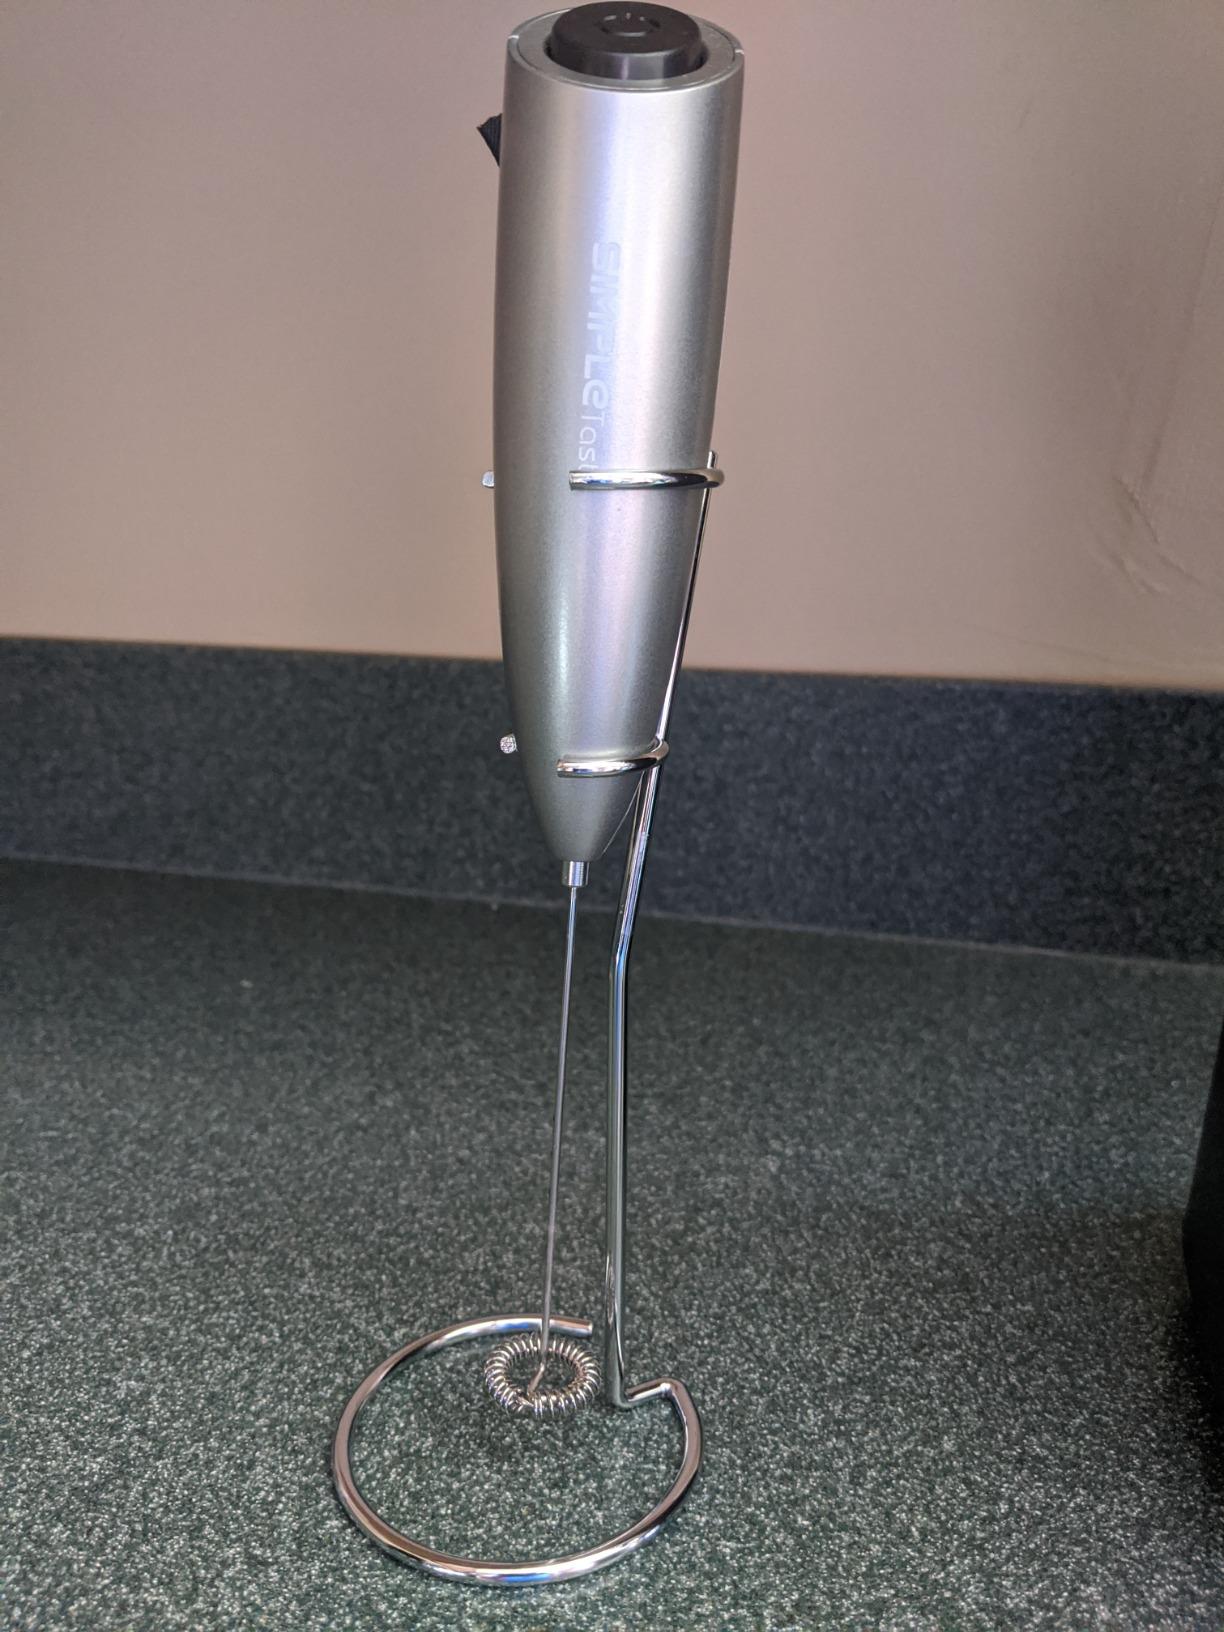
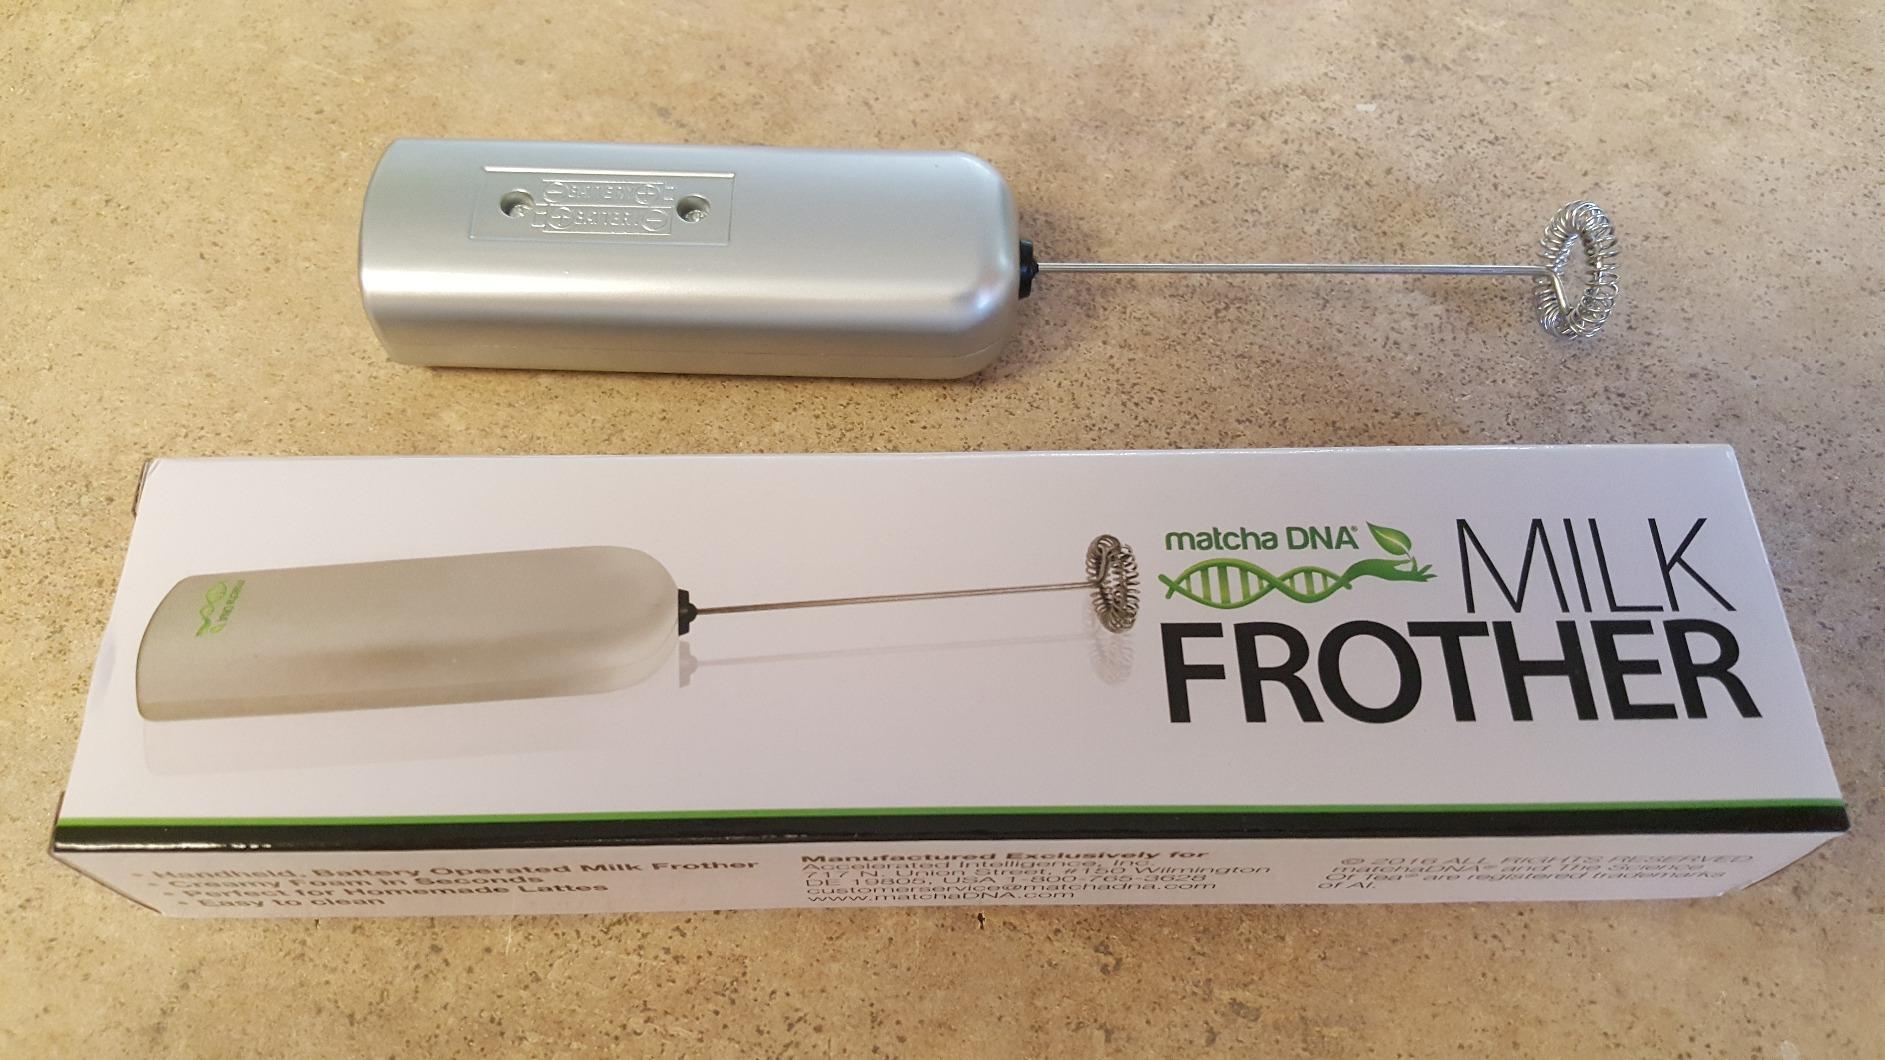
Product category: items_mixer
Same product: no